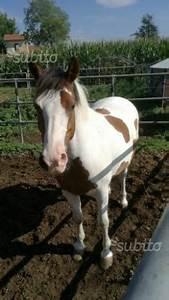
horse